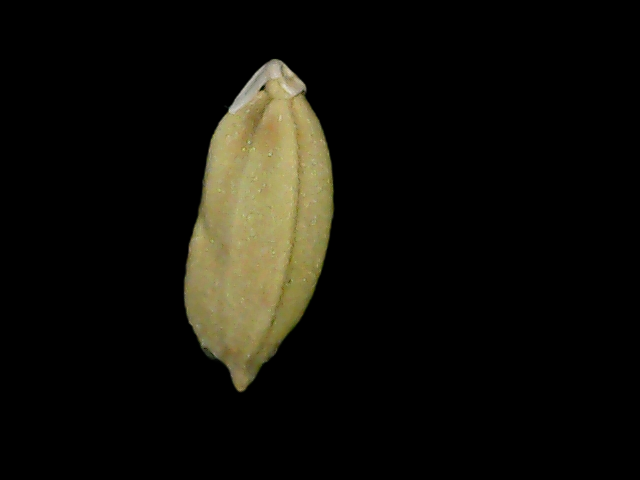
Rice variety: Bd76